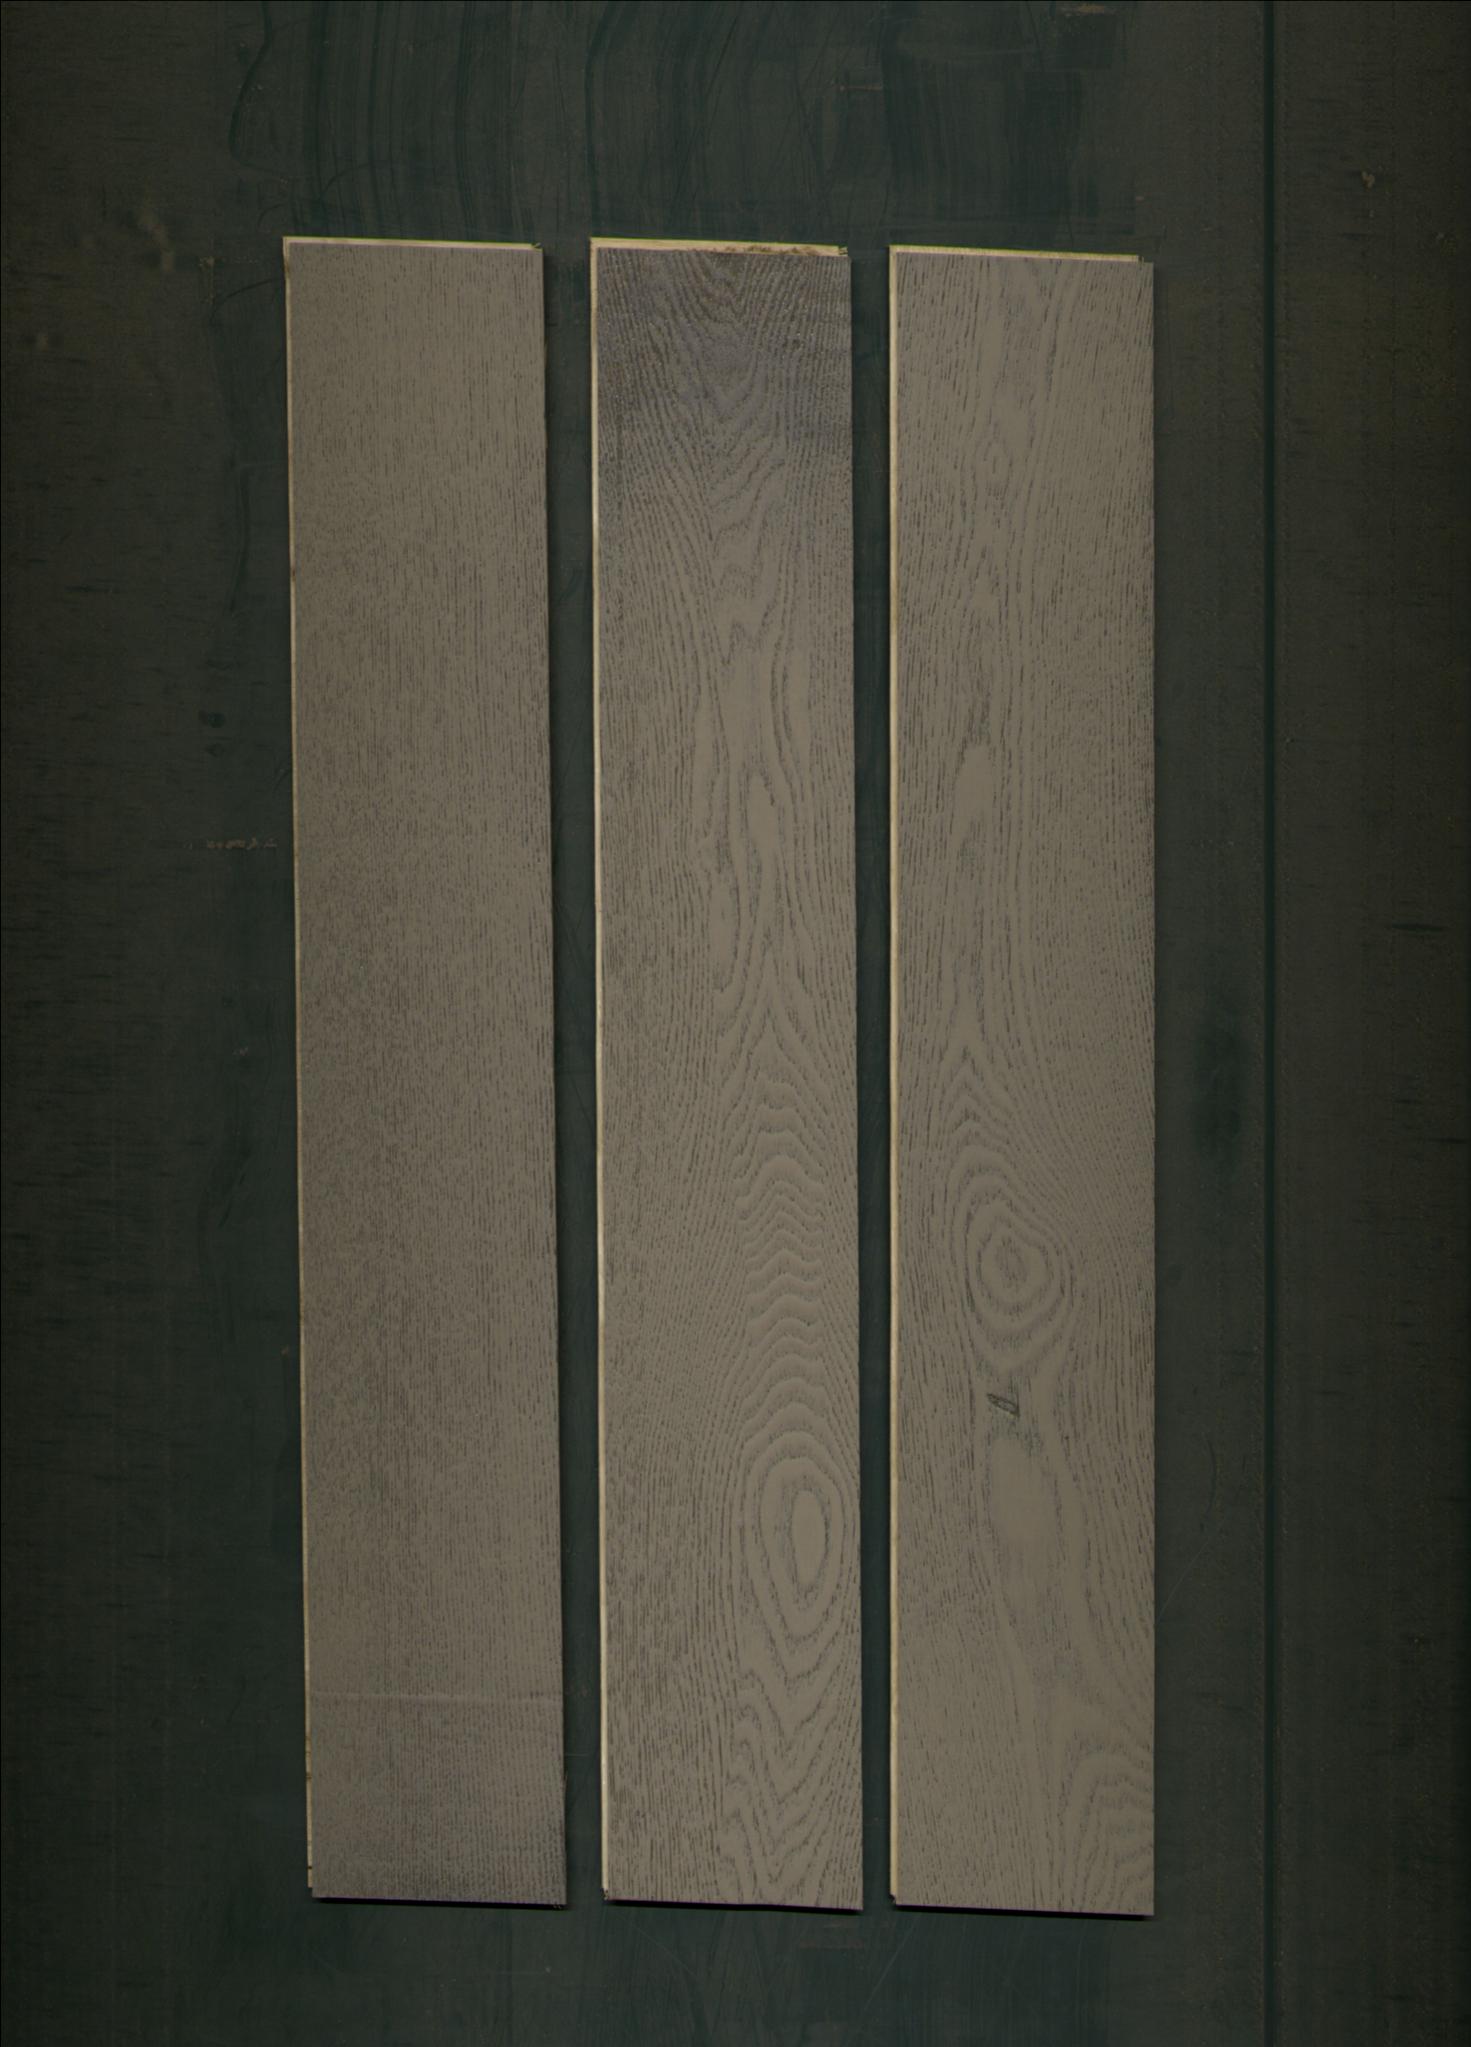
Label: mixers